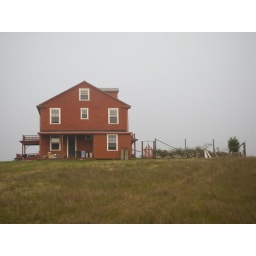
red house in fog